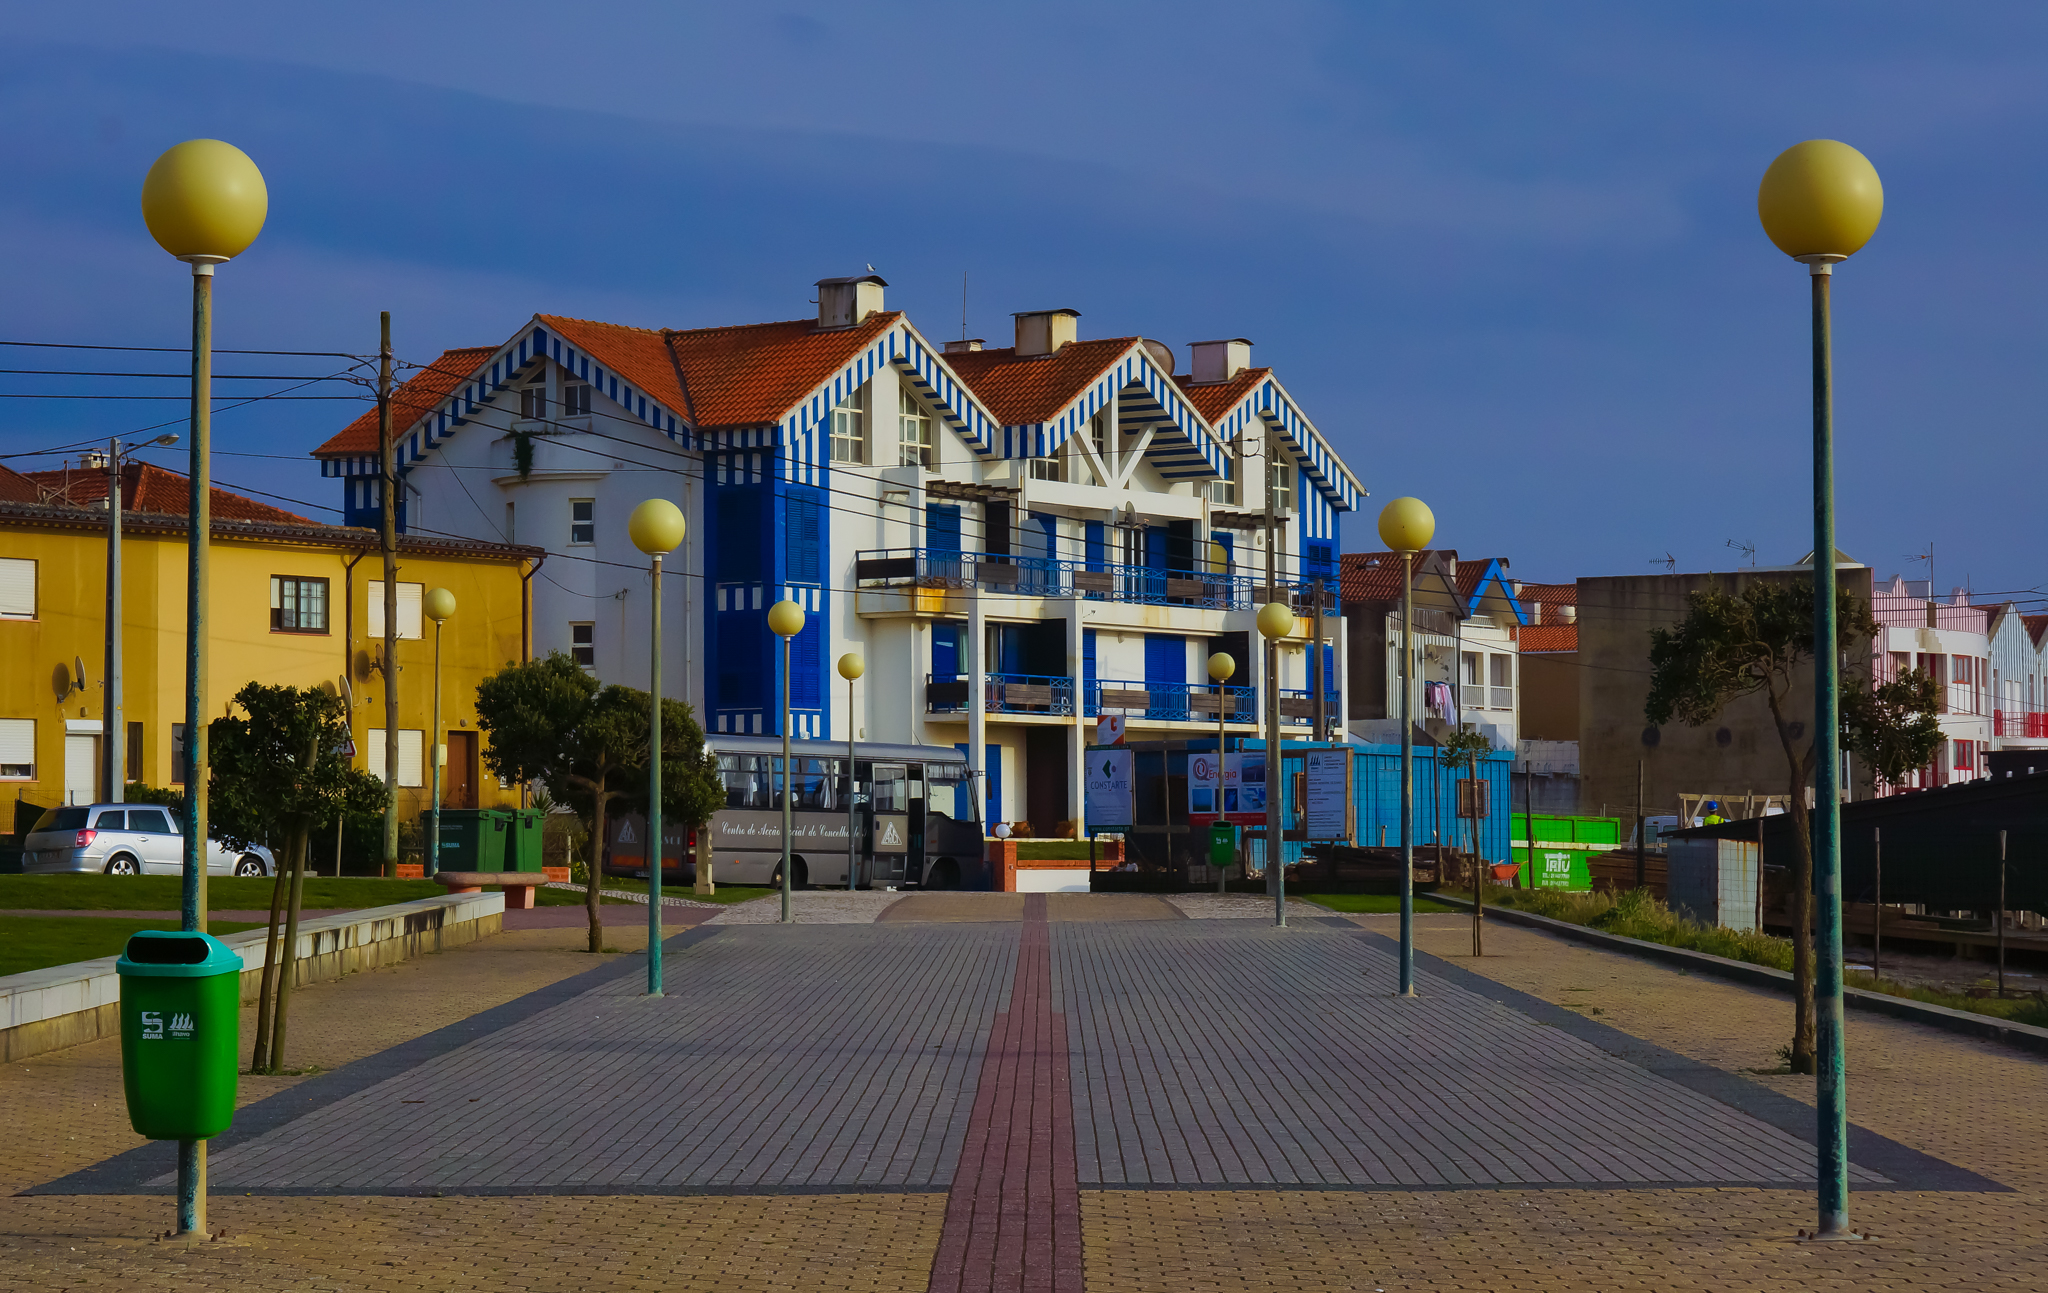
landscape, boardwalk, town, city, walkway, photo, cityscape, downtown, vacation, park, playground, portugal, paisajes, a77, g, ggl1, gaby1, xovesphoto, sonya77, sony16105mm, gabrielcorua, xelodegalicia, aveiro, palheiros, costanova, casaspintadas, gabycorua, human settlement